The Nationalist Movement (Belize)

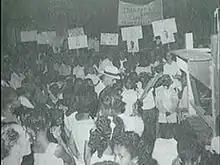
A Major Event in the Political Campaign for Nationalism

The Nationalist Movement seeking independence for Belize (then called British Honduras) first arose in the 1930s and 1940s. Three groups played important roles in developing the movement. One group consisted of working-class individuals and emphasised labour issues. This group originated with Antonio Soberanis Gómez and the Labourers and Unemployed Association (LUA) between 1934 and 1937 and continued through the General Workers Union (GWU). The second group, a radical black nationalist movement, emerged during World War II. Its leaders came from the LUA and the local branch of Marcus Garvey's Universal Negro Improvement Association (UNIA). This group called itself variously the British Honduras Independent Labour Party, the People's Republican Party, and the People's National Committee. The third group consisted of people such as the Christian Social Action Group (CSAG) who engaged in electoral politics within the narrow limits defined by the constitution. From the 1950s onwards the nationalist movement came to be dominated by the People's United Party which led the country to independence in 1981.